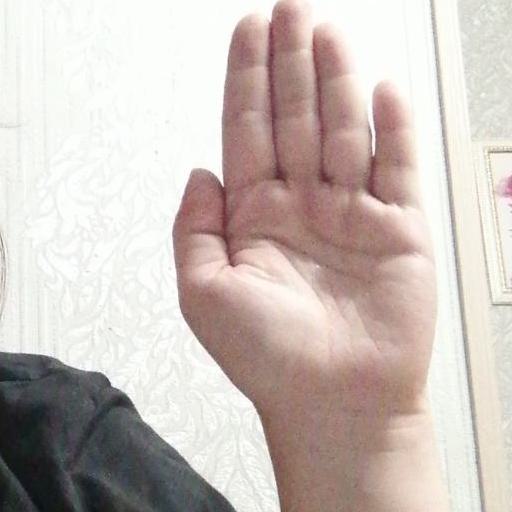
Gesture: stop